Gustav Zeuner

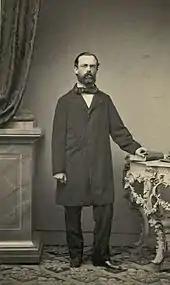
Zeuner, c. 1886

In 1871 Zeuner returned to Germany and was once again able to work with Weisbach when he succeeded his old friend as director of the Freiberg Mining Academy. He also taught there until 1875 as a professor of mechanics and the study of mining machinery. This was now possible, despite the teaching ban which had been placed on him, because of the amnesty granted to all the revolutionaries in 1862.